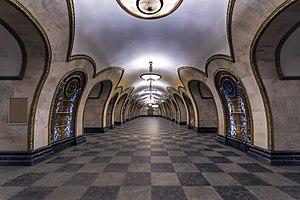
Novoslobodskaïa est une station de la ligne circulaire Koltsevaïa du métro de Moscou, située sur le territoire de l'arrondissement Tverskoï dans le district administratif central de Moscou.